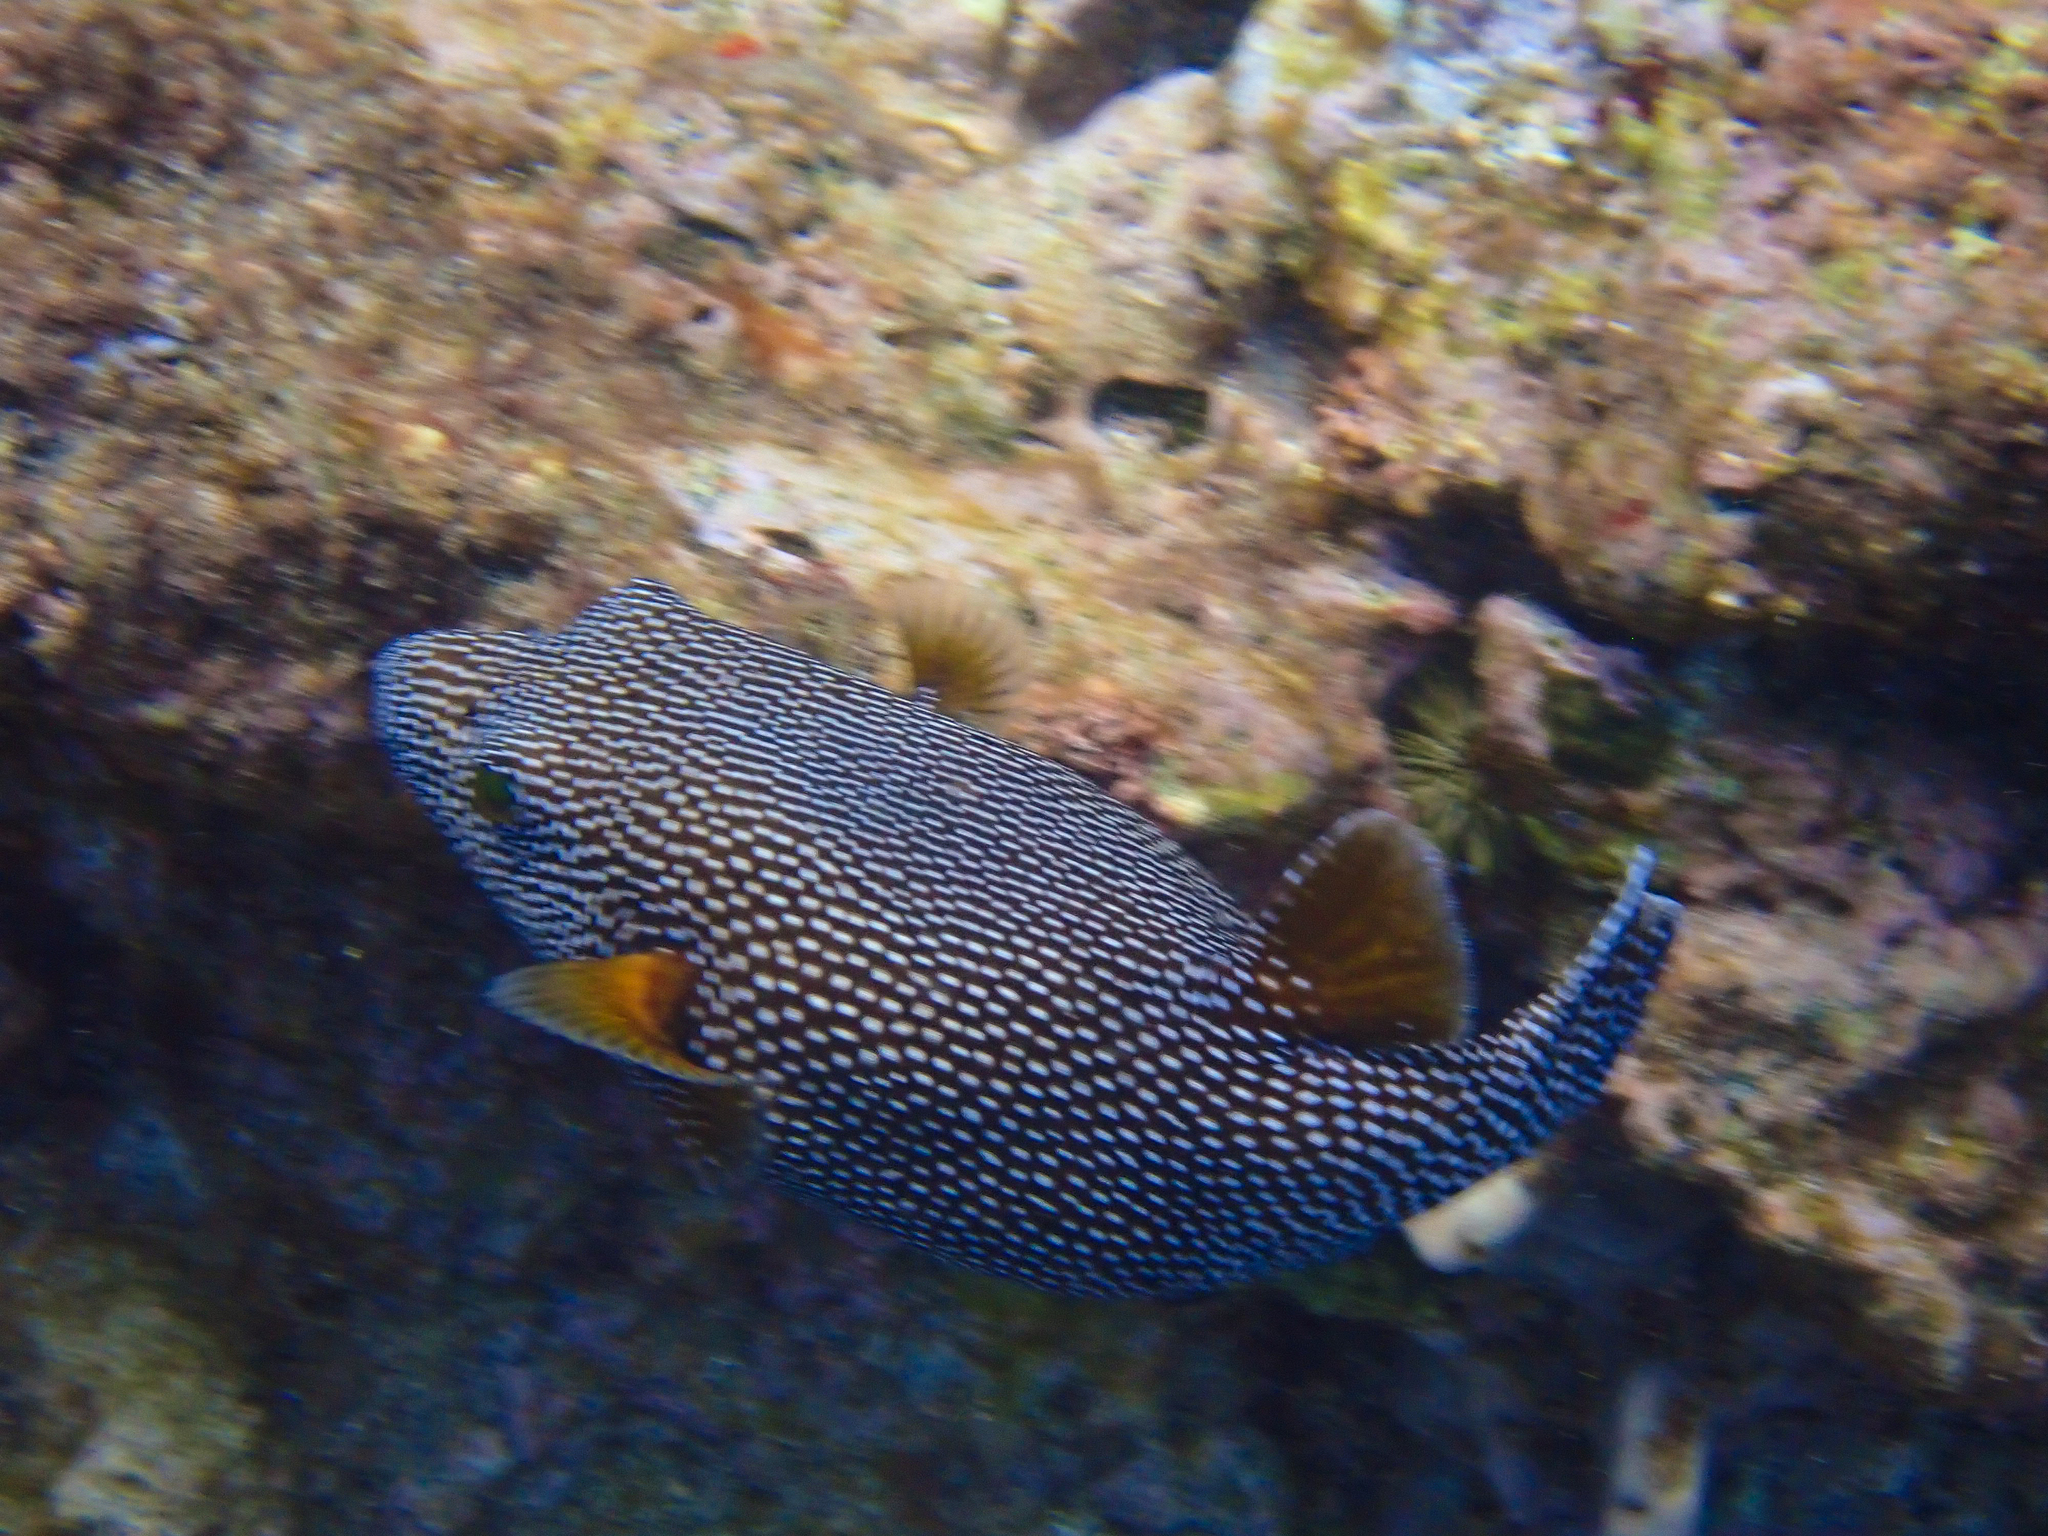
Arothron meleagris (Guineafowl Puffer)